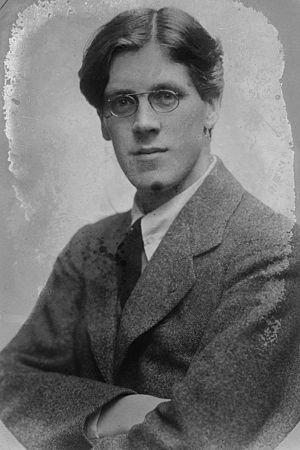
Archibald Fenner Brockway, né le 1ᵉʳ novembre 1888 à Calcutta et mort le 28 avril 1988 à Watford, est un militant pacifiste et homme politique britannique. Socialiste convaincu, il mène également campagne pour l'indépendance des colonies britanniques et en faveur du désarmement nucléaire.